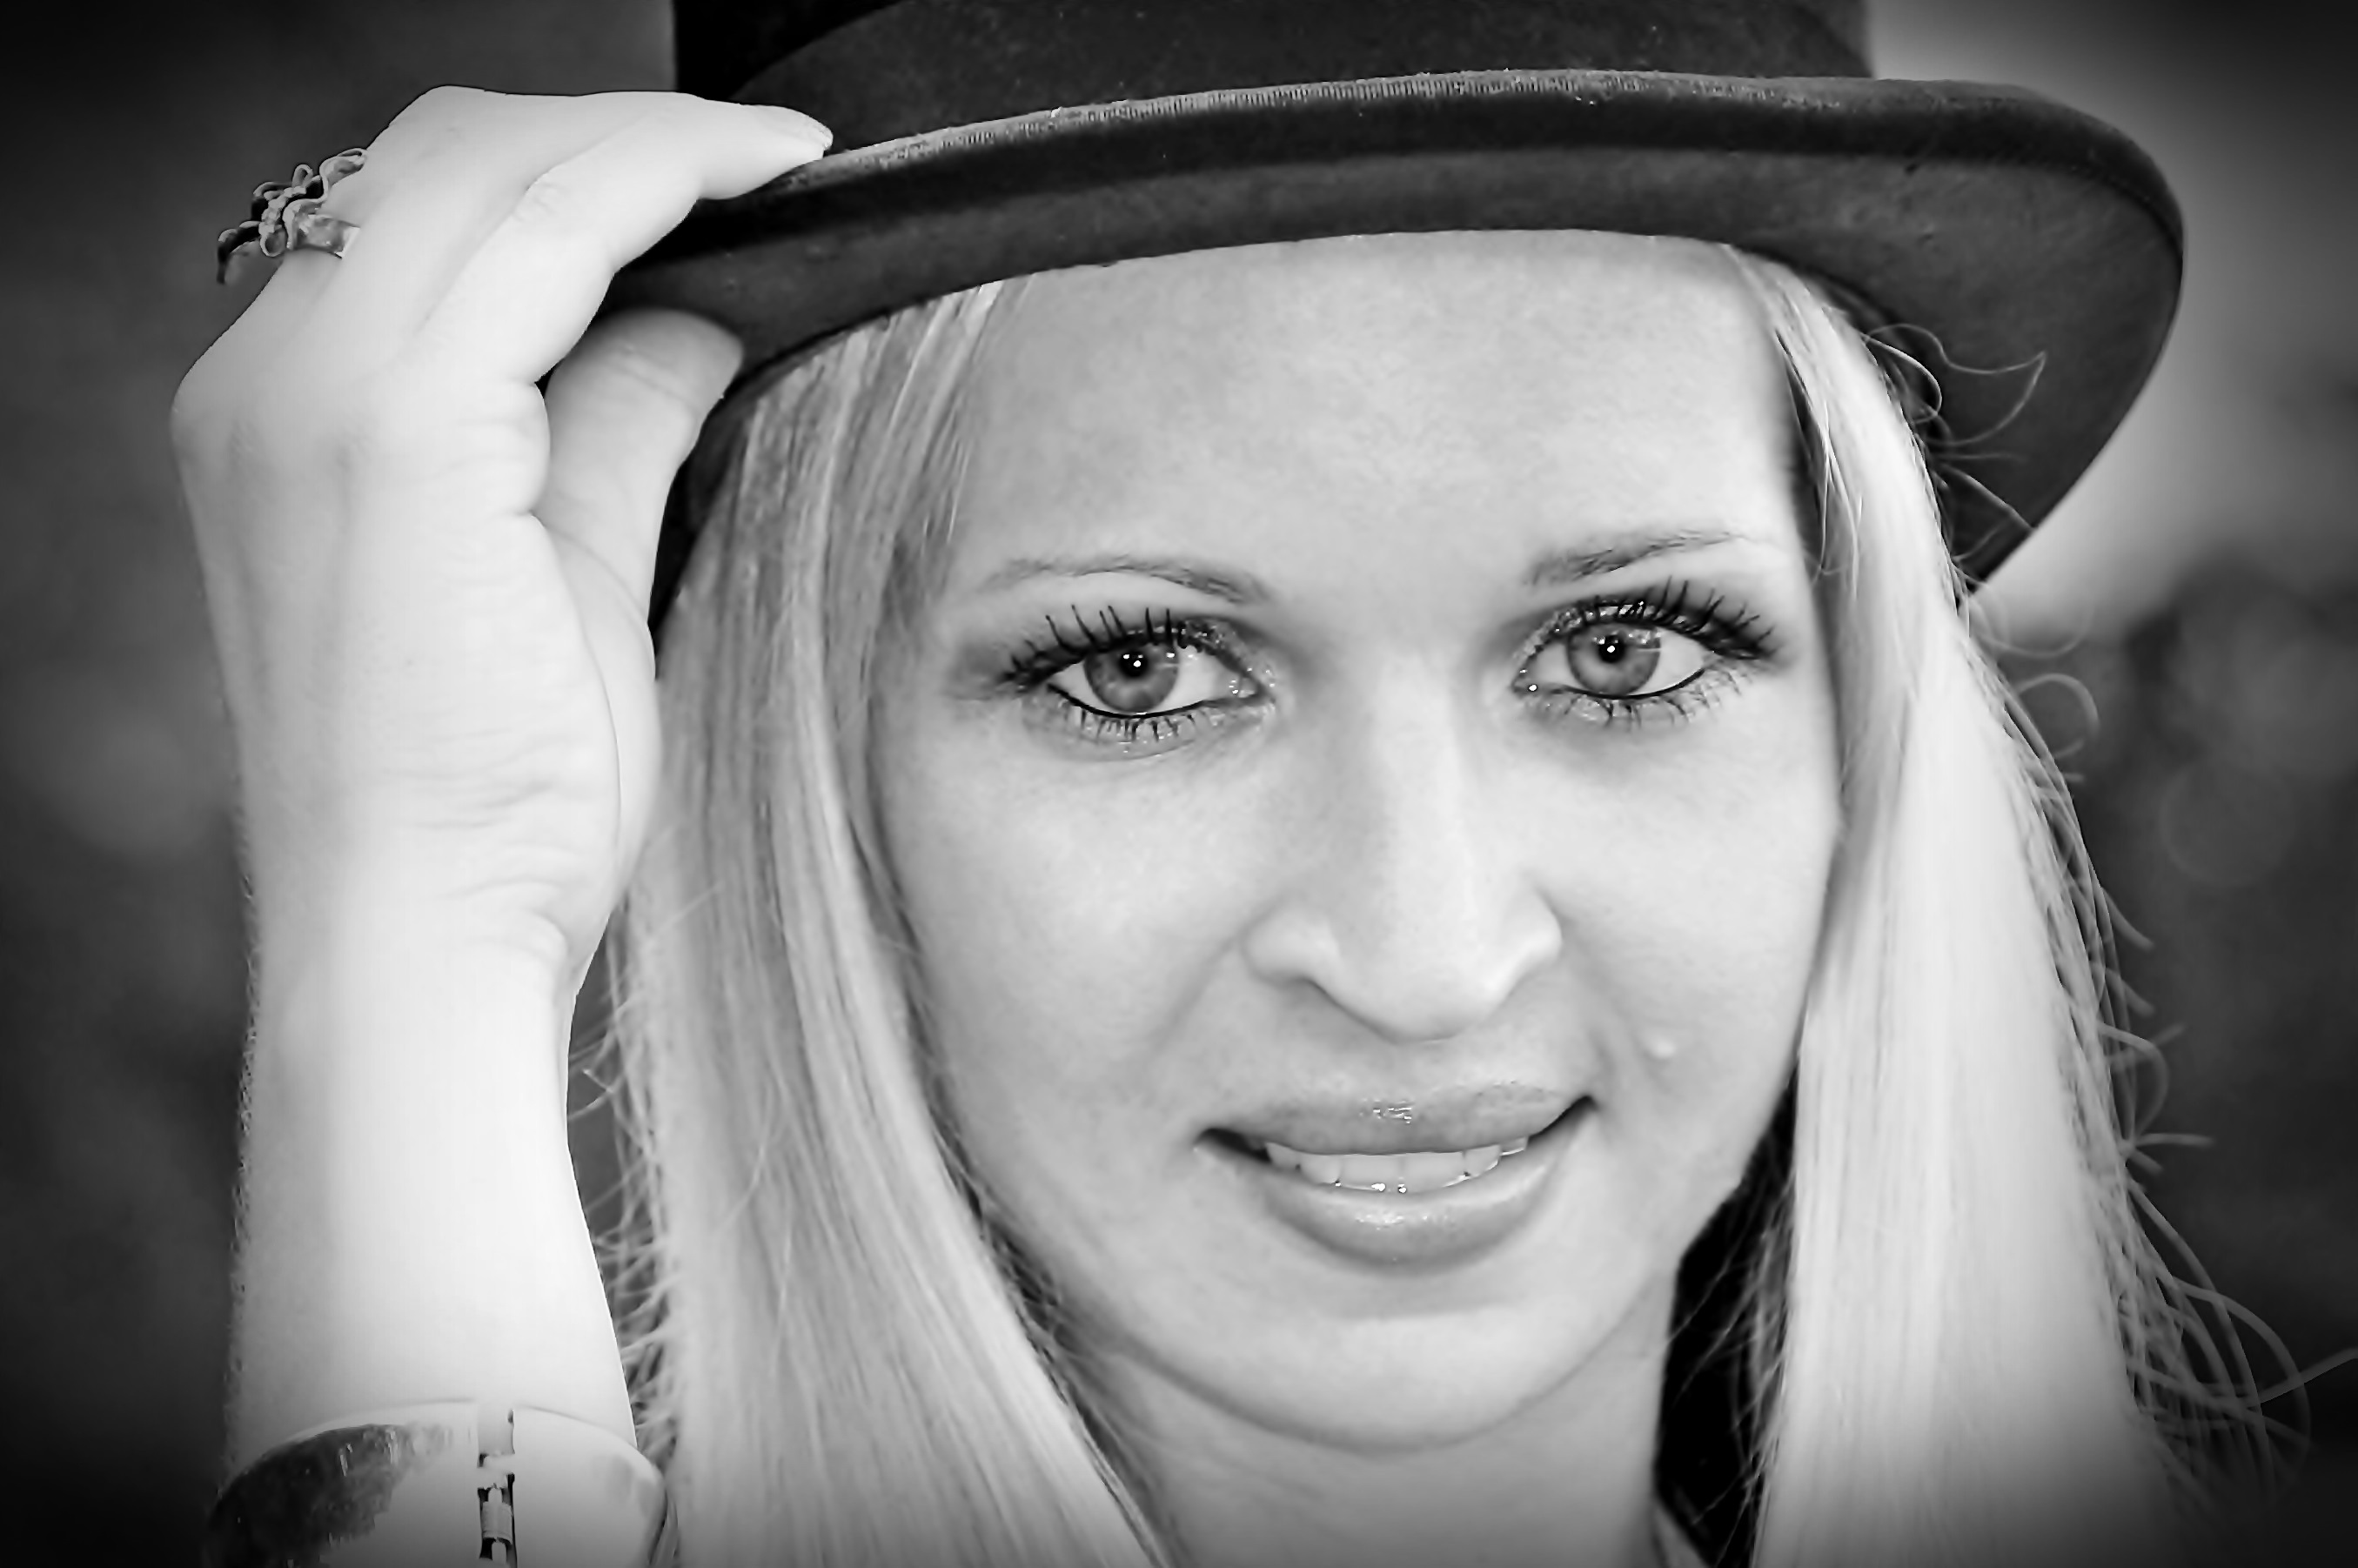
person, black and white, girl, woman, white, photography, portrait, model, hat, black, monochrome, lady, facial expression, smile, close up, face, eye, head, photograph, skin, beauty, organ, emotion, facial, photo shoot, yama, monochrome photography, portrait photography, film noir